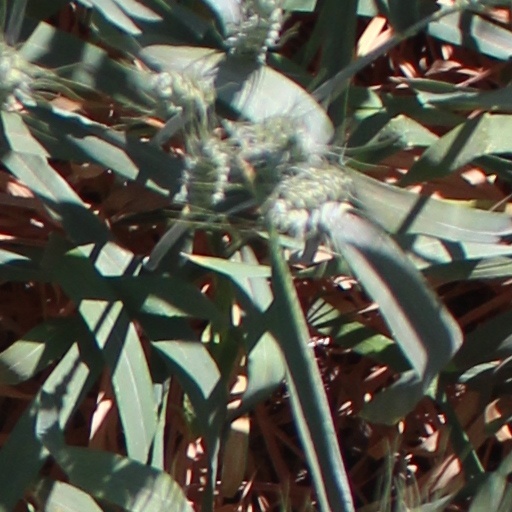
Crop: wheat